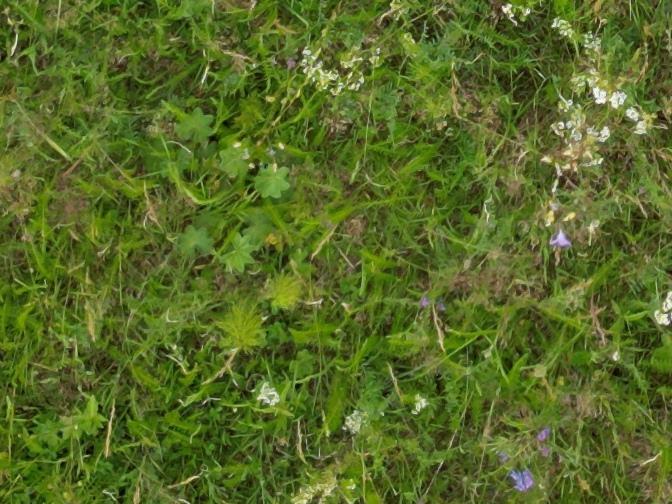
Flowers visible: yarrow flowers, yarrow flowers